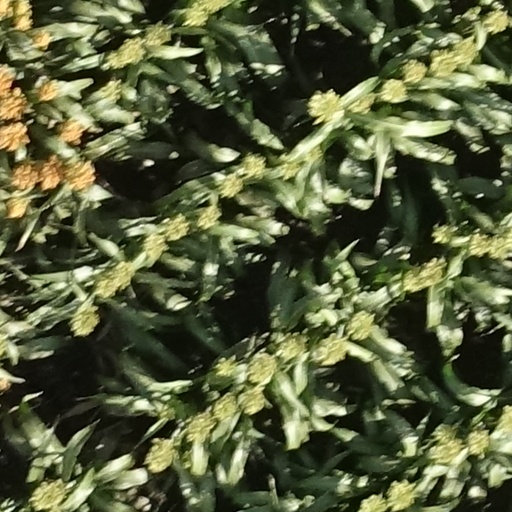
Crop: sorghum